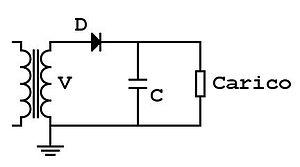
Le générateur Cockcroft-Walton, aussi appelé cascade de Greinacher, voire Cascade de Villard, est un multiplicateur de tension développé par John Douglas Cockcroft et Ernest Thomas Sinton Walton. À partir d'une tension alternative relativement faible, il permet de générer une tension électrique continue importante en sortie. Il s'agit donc d'un montage redresseur.